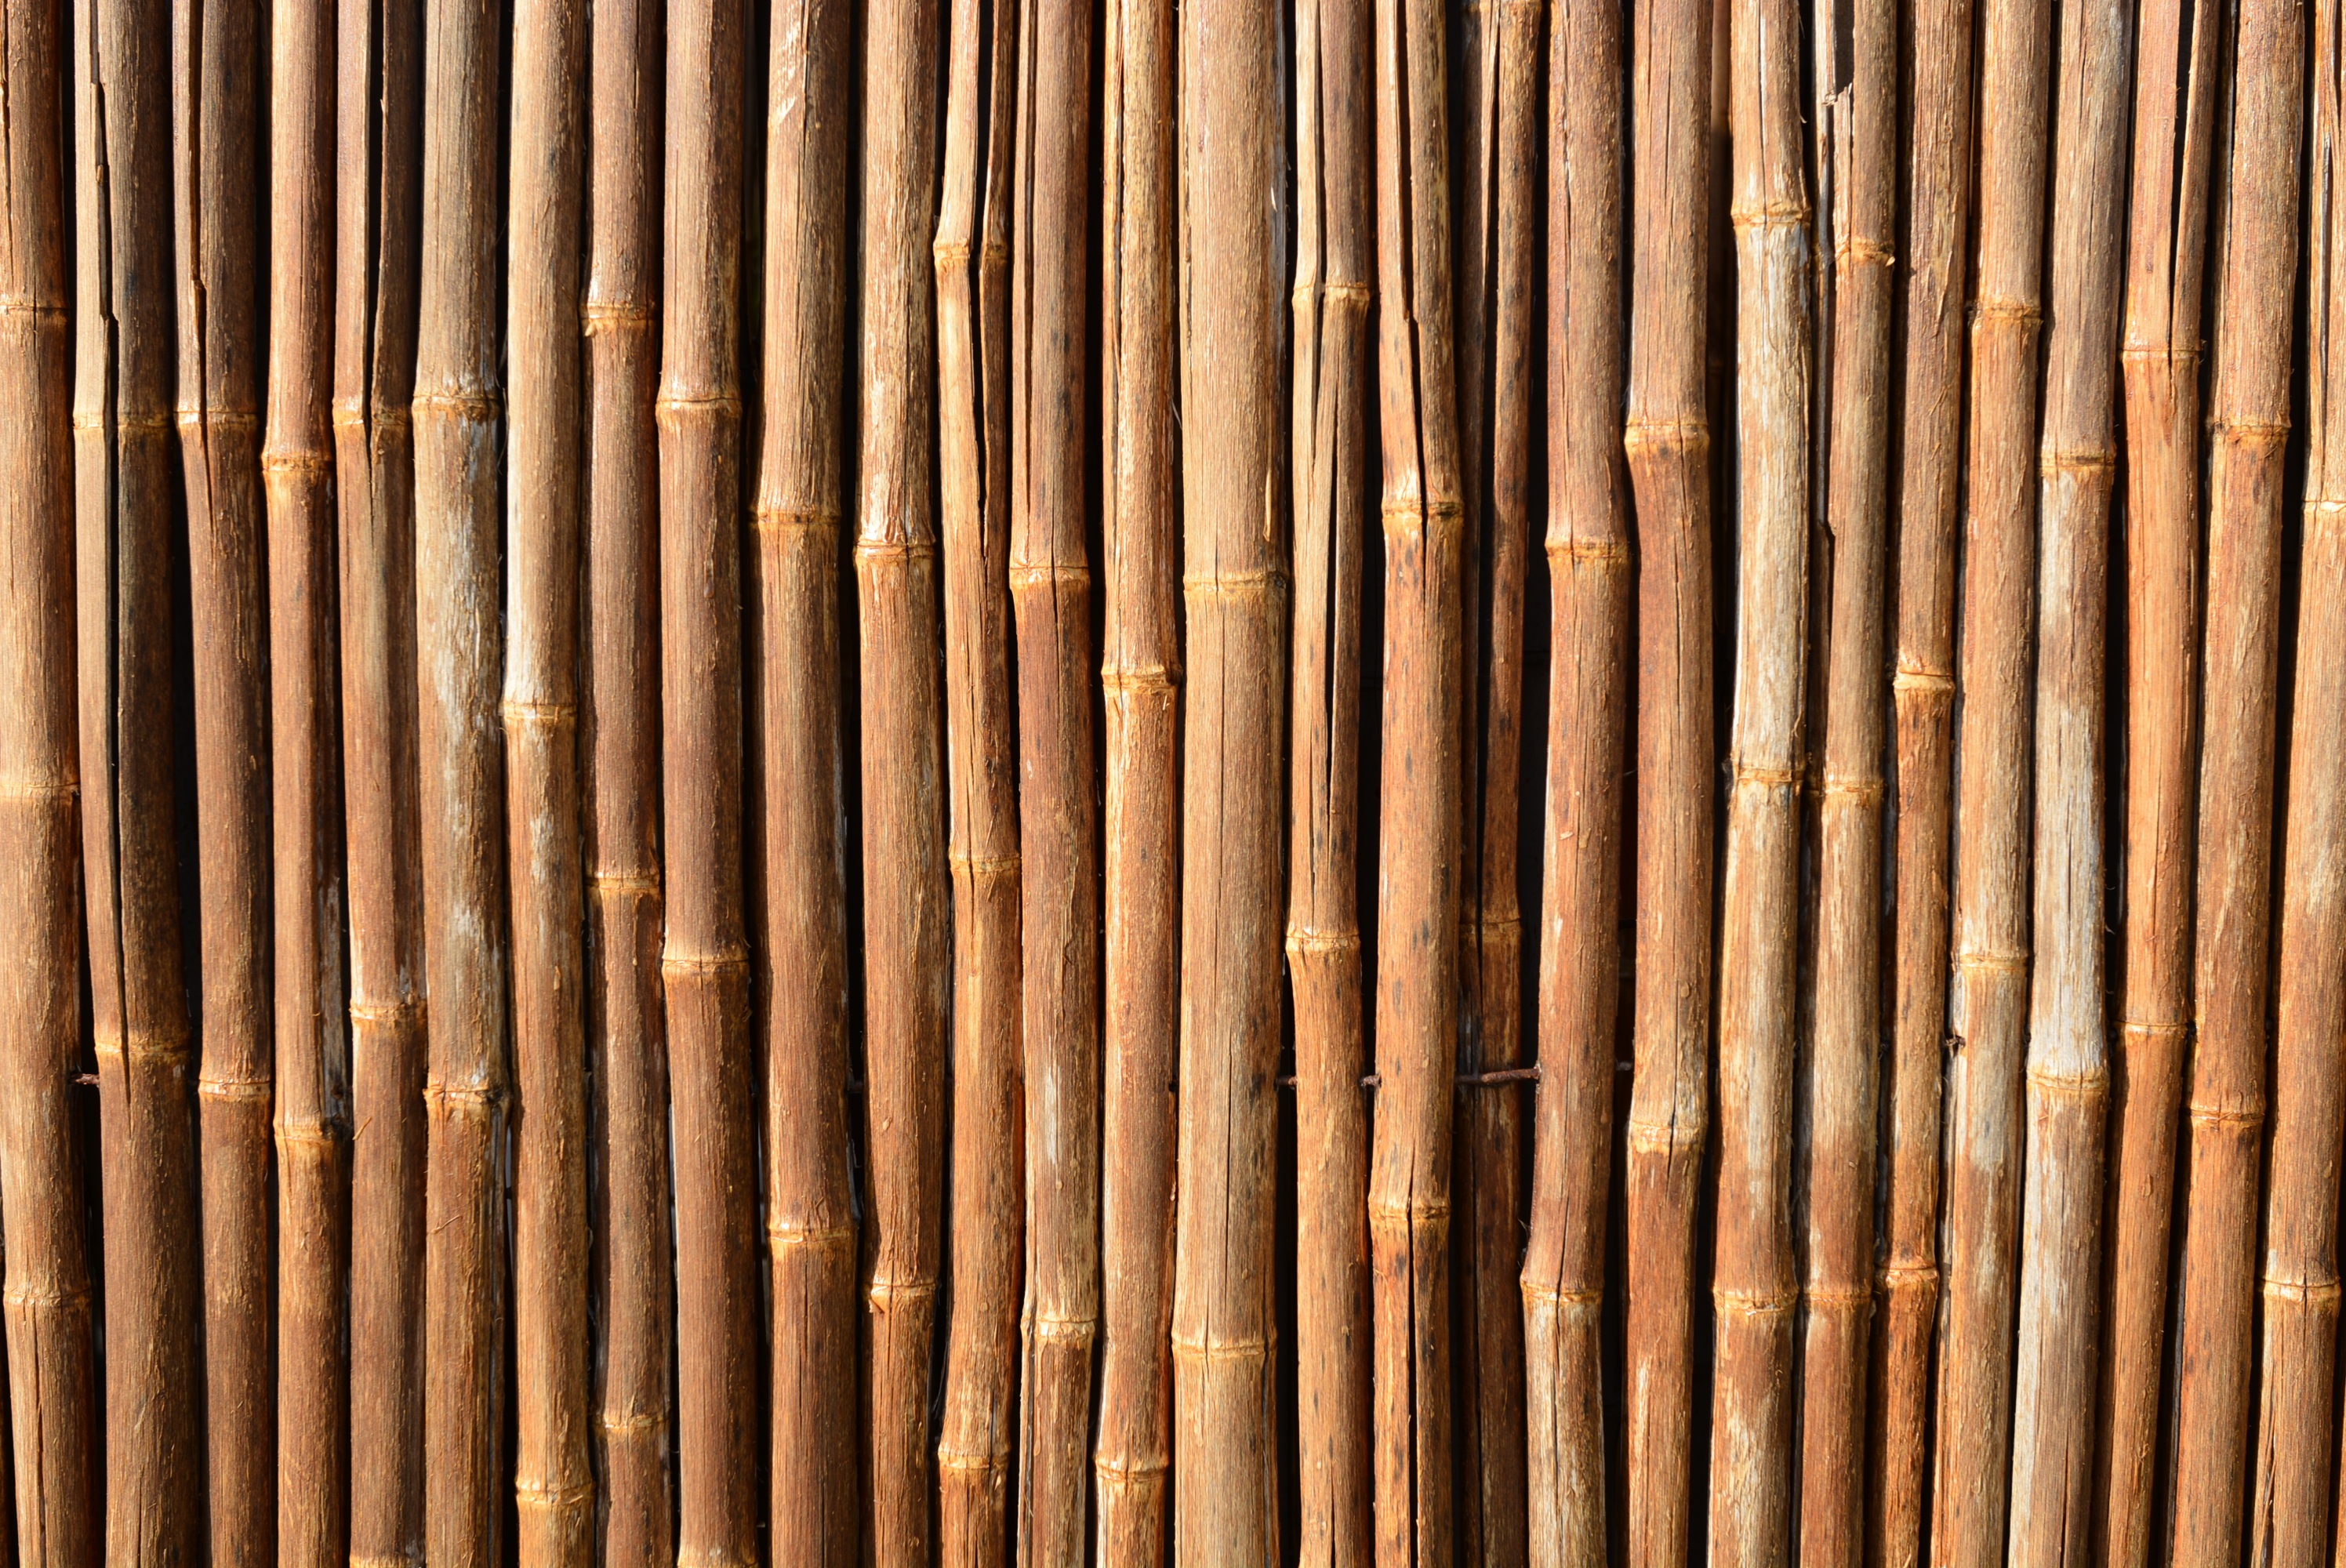
tree, nature, outdoor, branch, wood, texture, floor, travel, formation, line, relax, tropical, natural, interior design, hardwood, spa, bamboo, plant stem, window covering